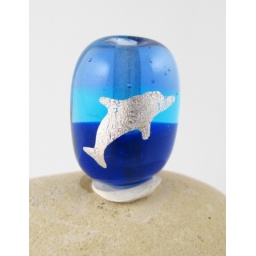
A silver dolphin jumping in the ocean.